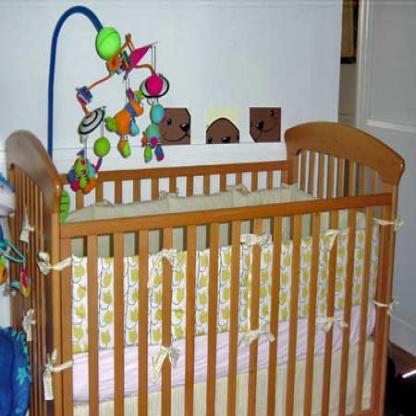
Scene: Indoor